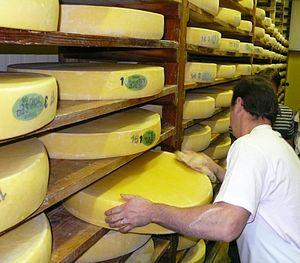
Les fromages de comté sont frottés avec de la saumure par le fromager. Fruitière de Fontain.
Comté est l'appellation d'origine d'un fromage français transformé principalement en Franche-Comté et bénéficiant d'une AOC depuis 1958 et d'une AOP depuis 1996. Son aire de production s'étend dans les départements du Jura, du Doubs et l'est de l'Ain.